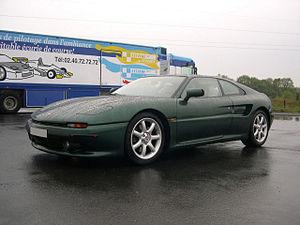
La Venturi 300, présentée en 1995 dans sa version Atlantique, est un modèle automobile sportif du constructeur automobile français Venturi. Partageant son châssis avec la super-sportive 400 GT, le modèle sera décliné en 1998 dans une version Atlantique Bi-Turbo et en 1999 dans une version course ultime baptisée GTR.